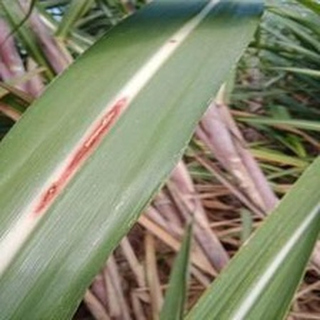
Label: sugarcane_red_rot